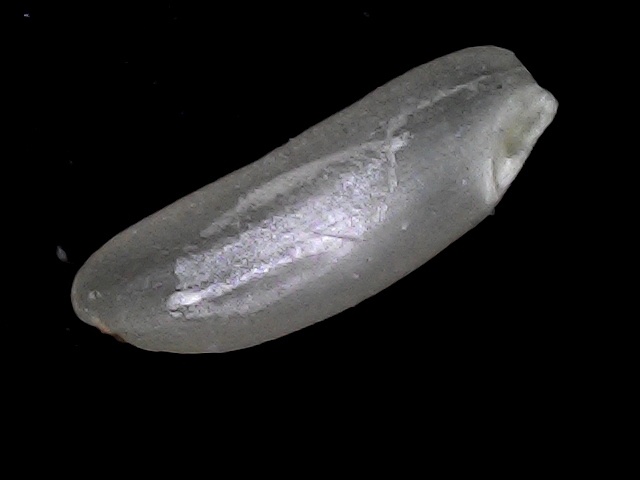
Rice variety: BD75